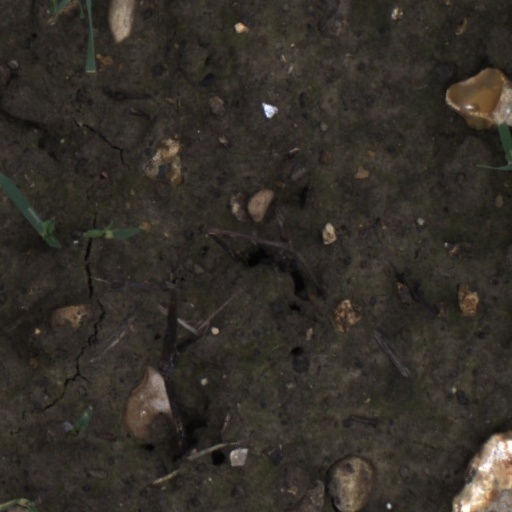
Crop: wheat